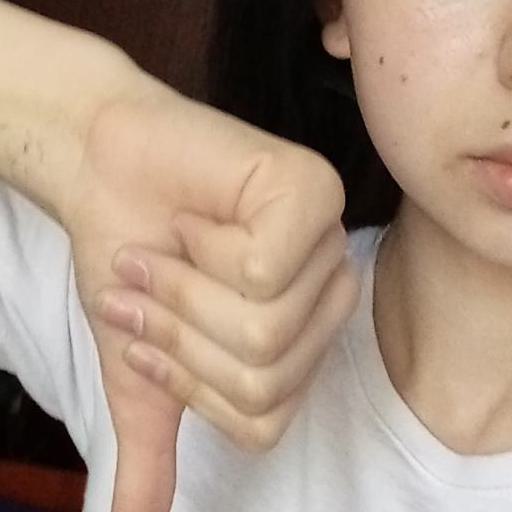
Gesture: dislike